Robert Zawada

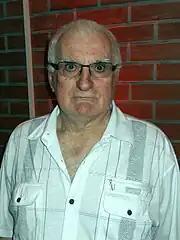

Robert Paweł Zawada (7 June 1944 – 5 May 2024) was a Polish handball player who competed in the 1972 Summer Olympics.